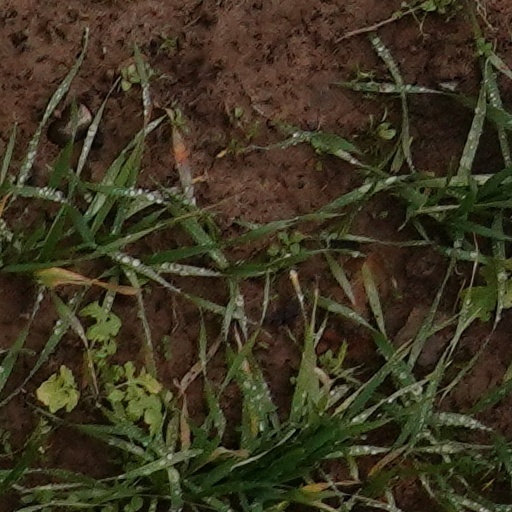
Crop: wheat